Anna Krupka

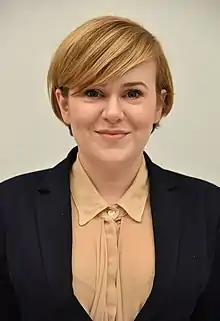
Anna Krupka in 2016

Anna Maria Krupka (born 30 October 1981) is a Polish politician who is a Member of the Sejm.